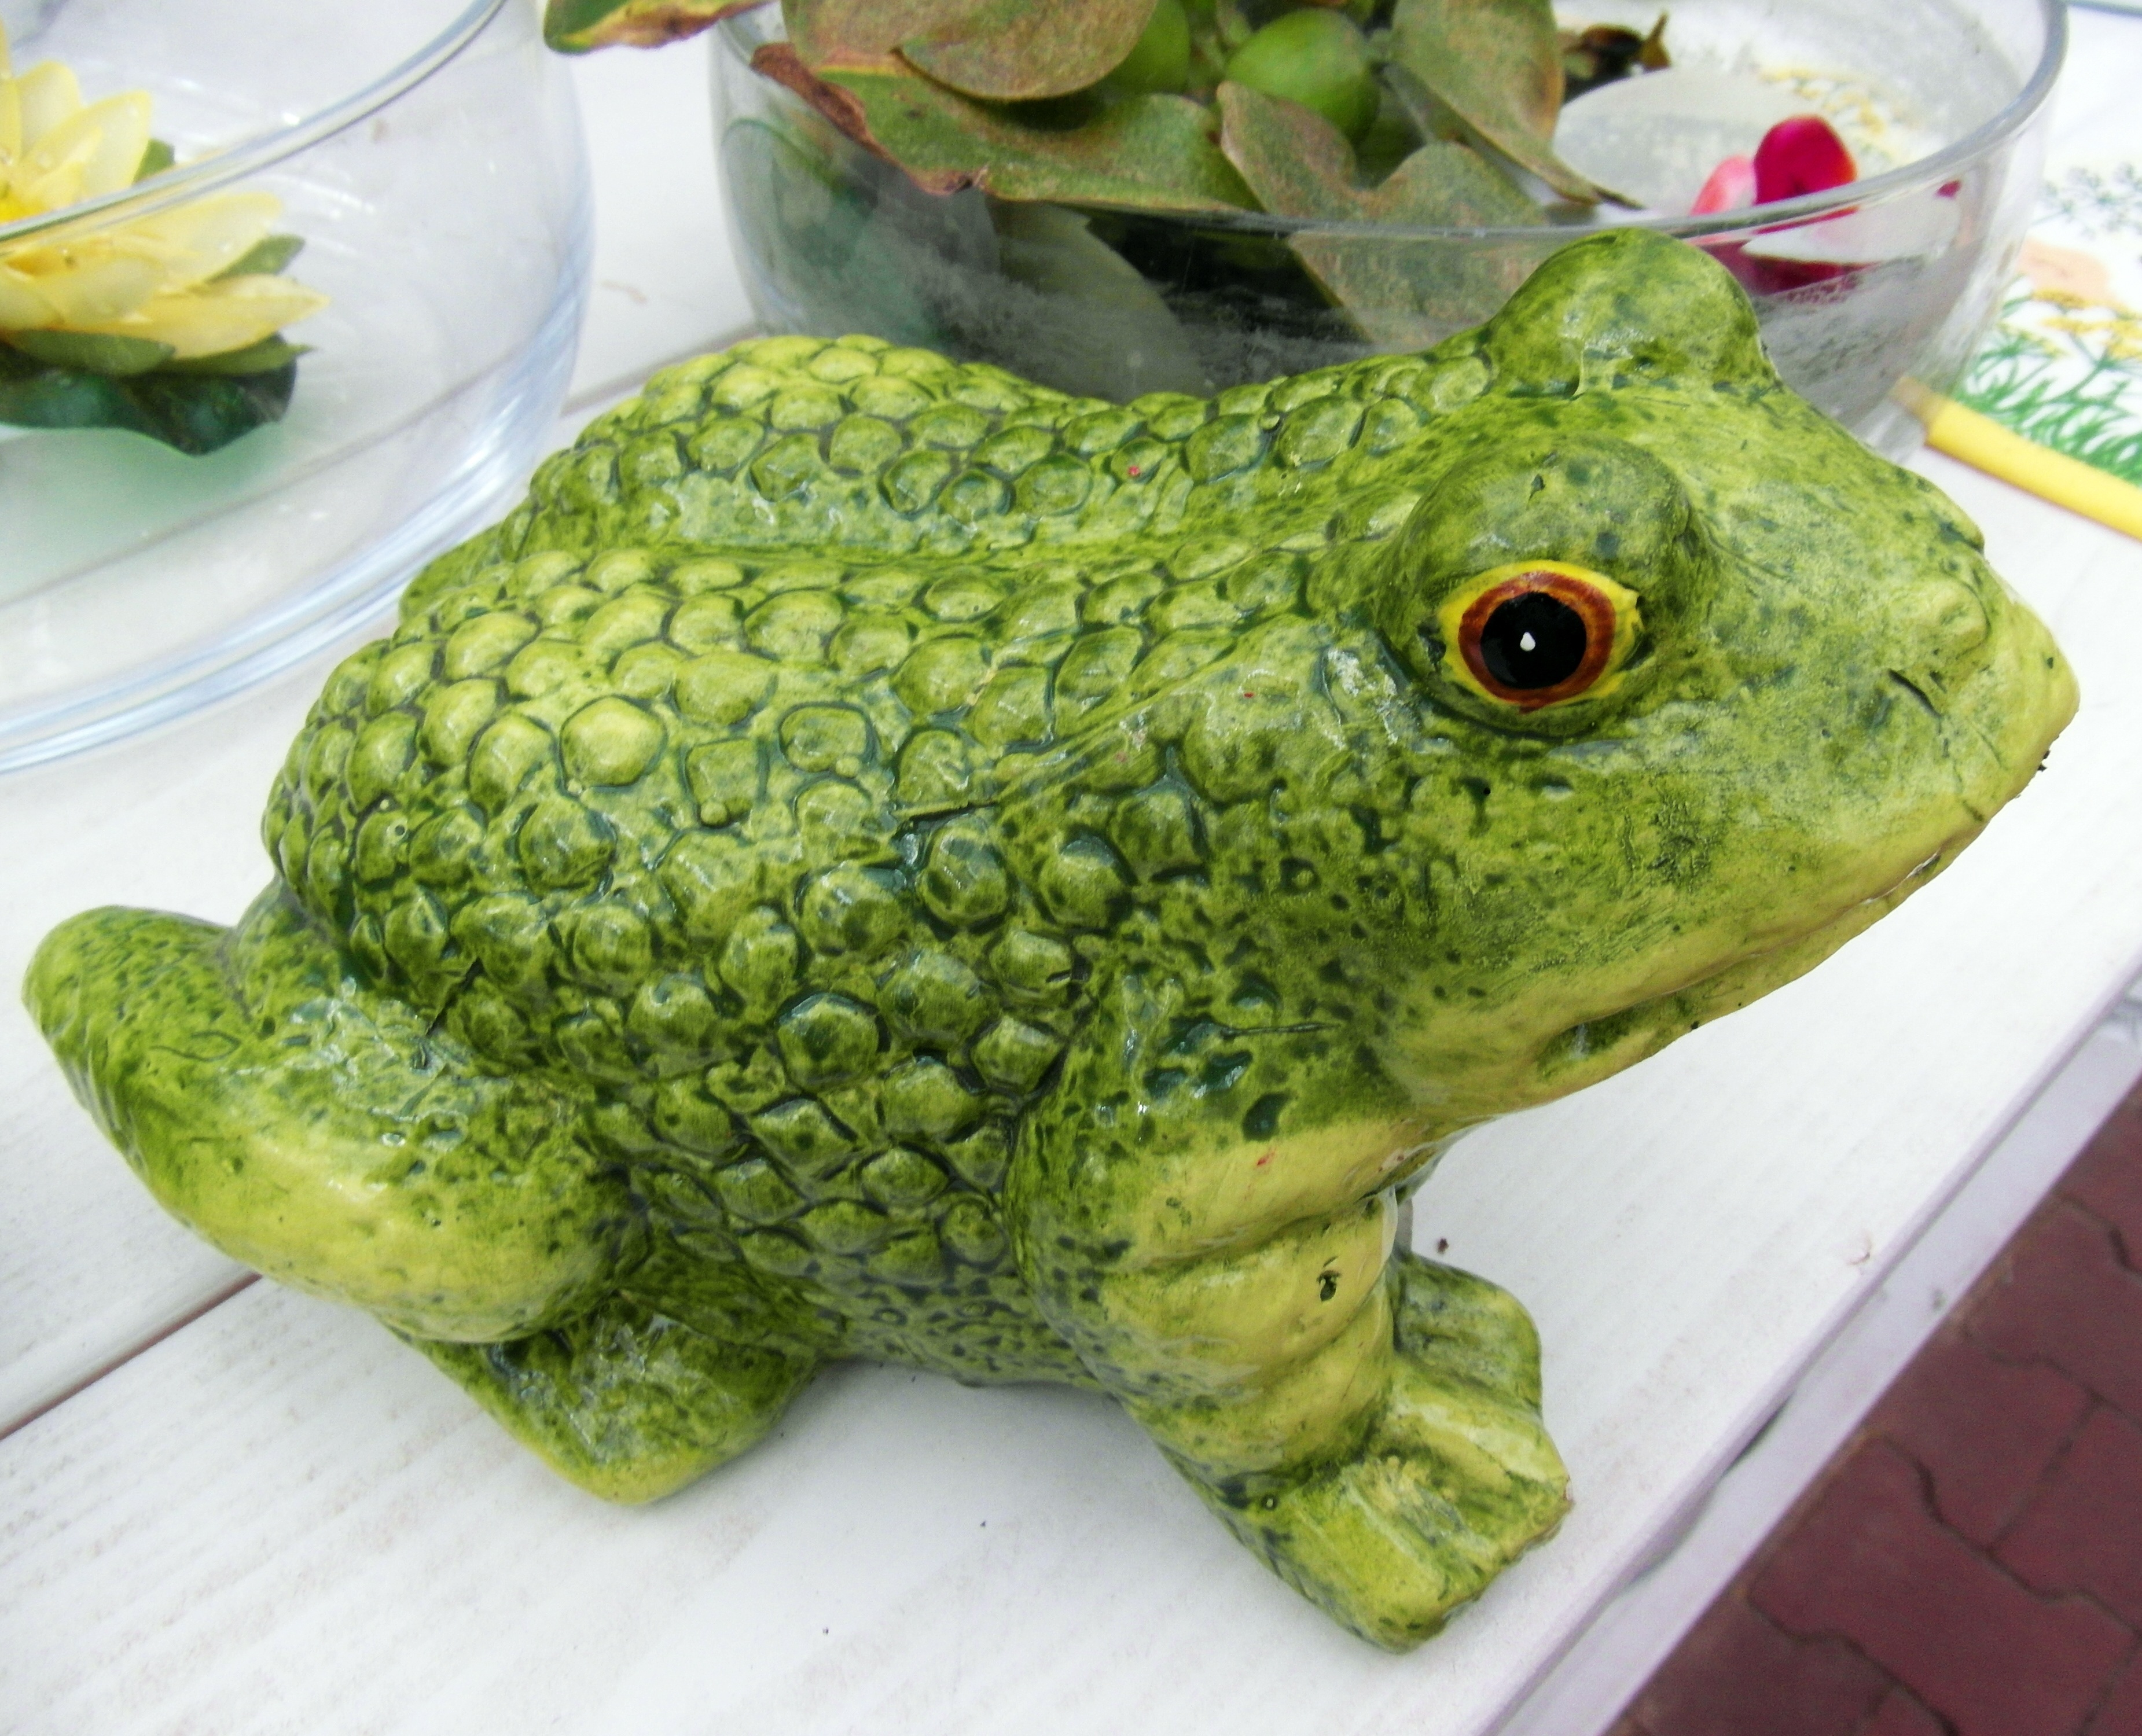
animal, pond, decoration, dish, food, green, produce, ceramic, frog, toad, amphibian, garden, deco, figure, fairy tales, frog prince, bullfrog, ranidae